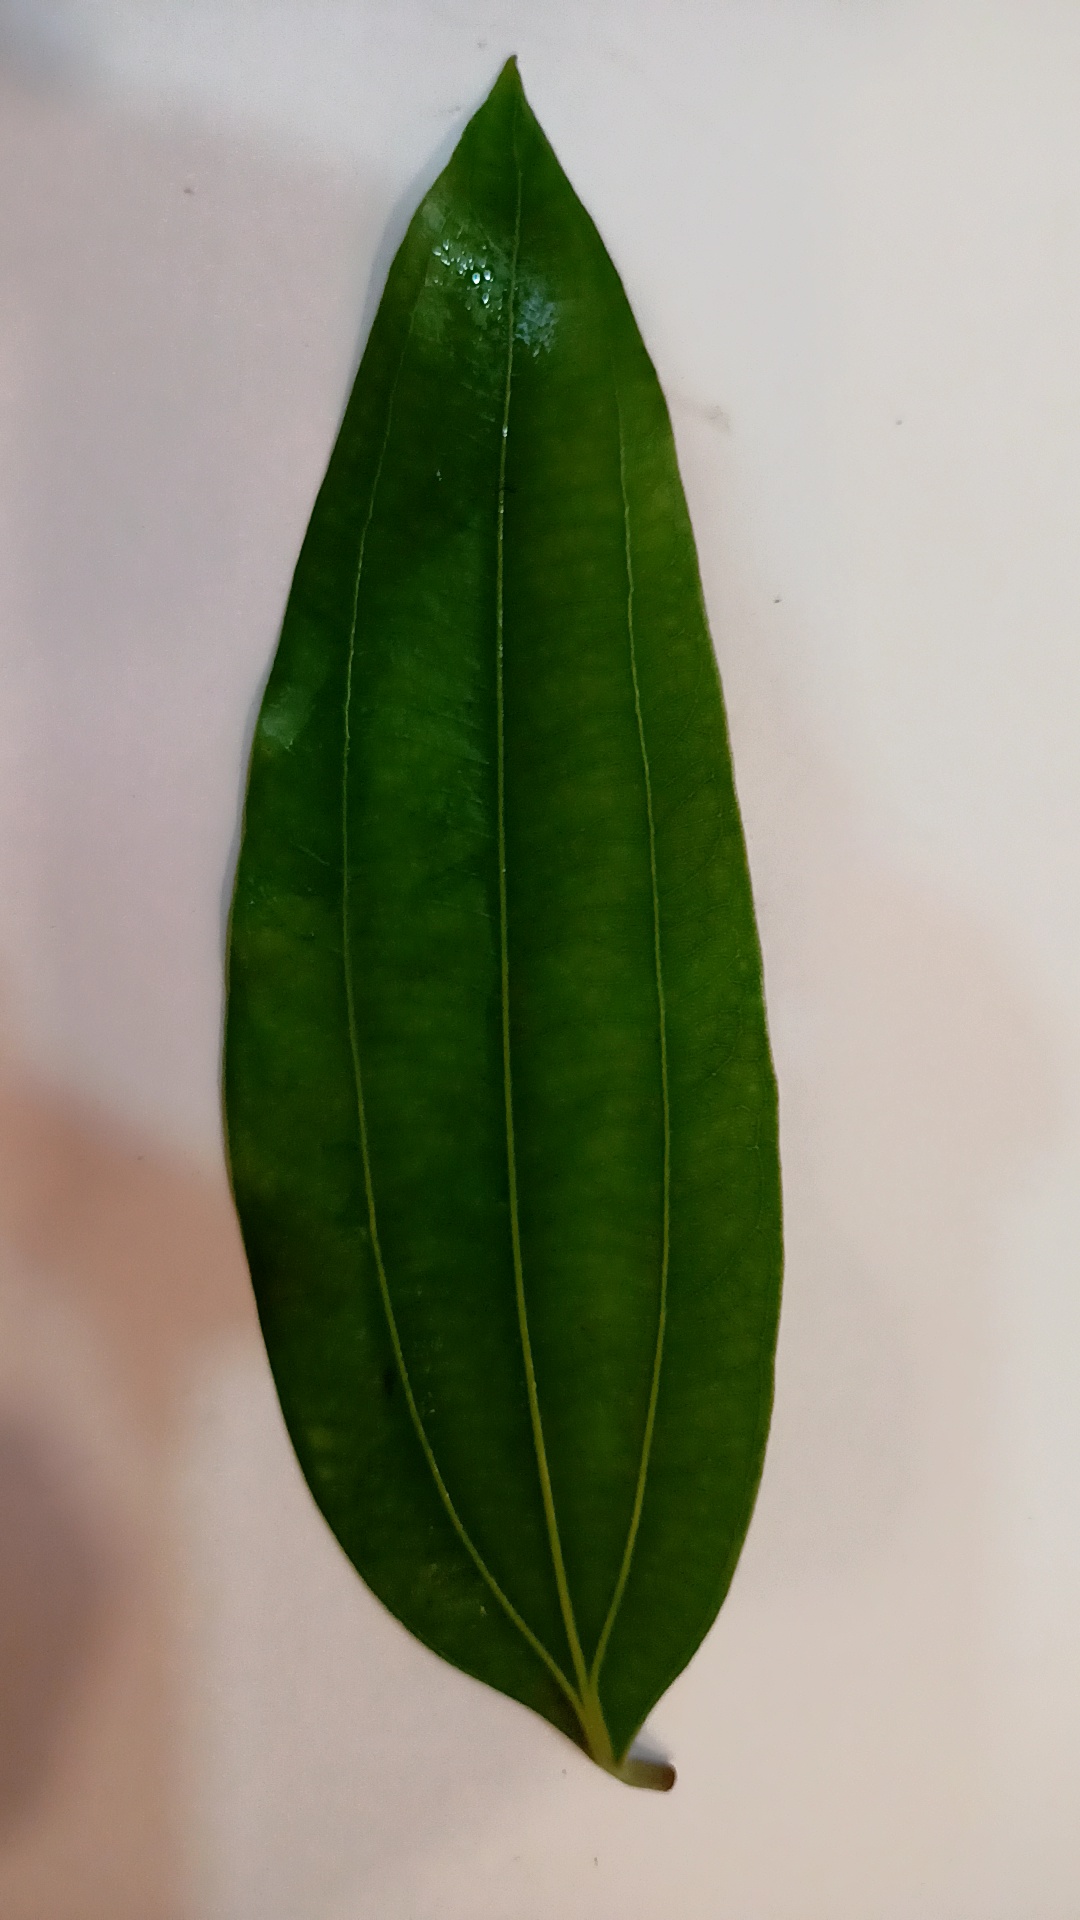
Label: Healthy